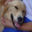
Label: dog